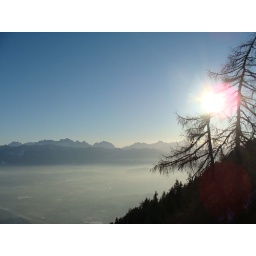
High in the mountains of Europe, nearly noon time and the world below separated by a curtain of mist...